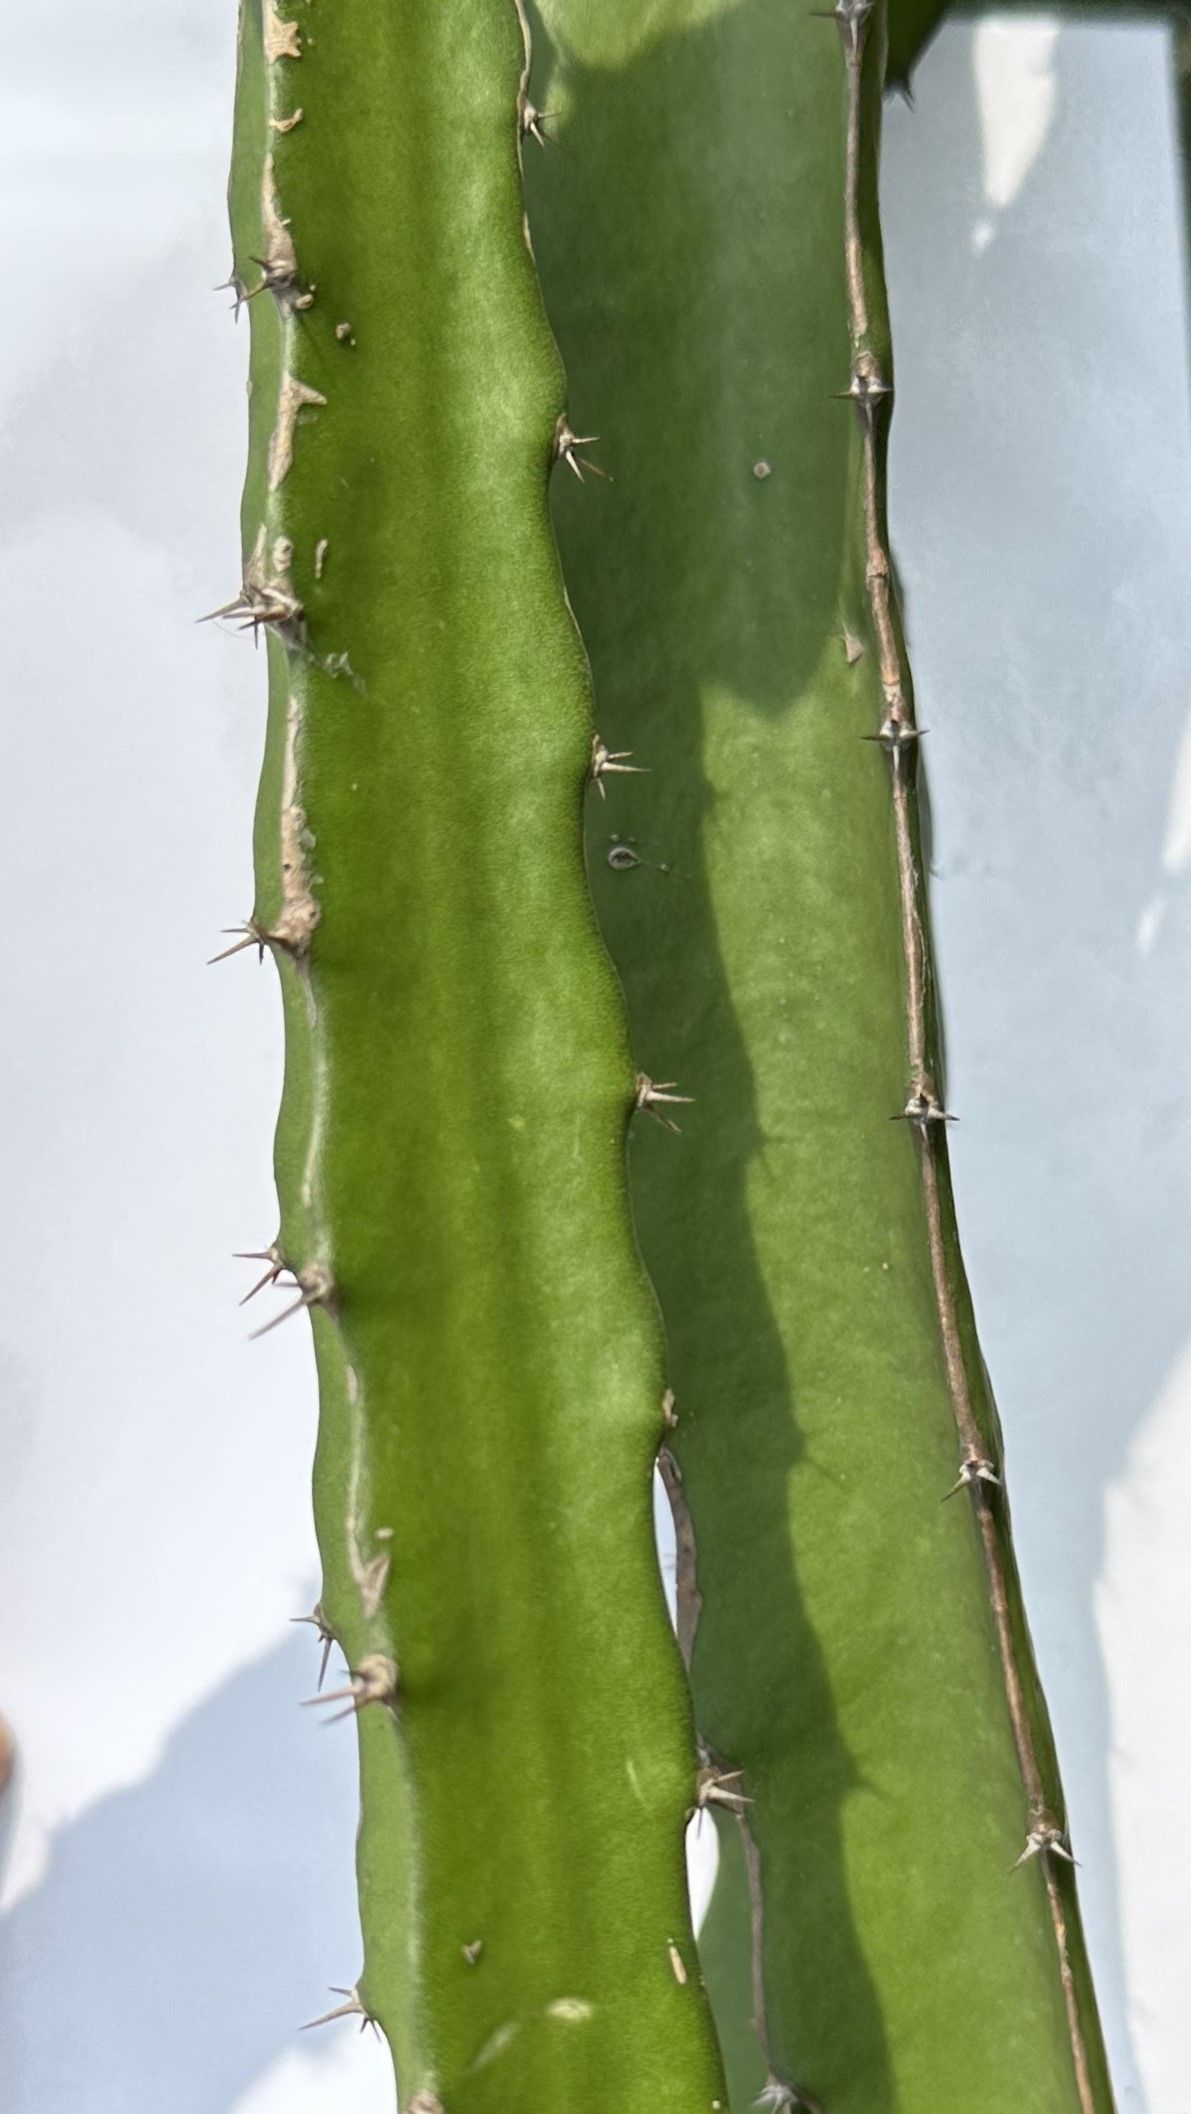
Label: Good leaf